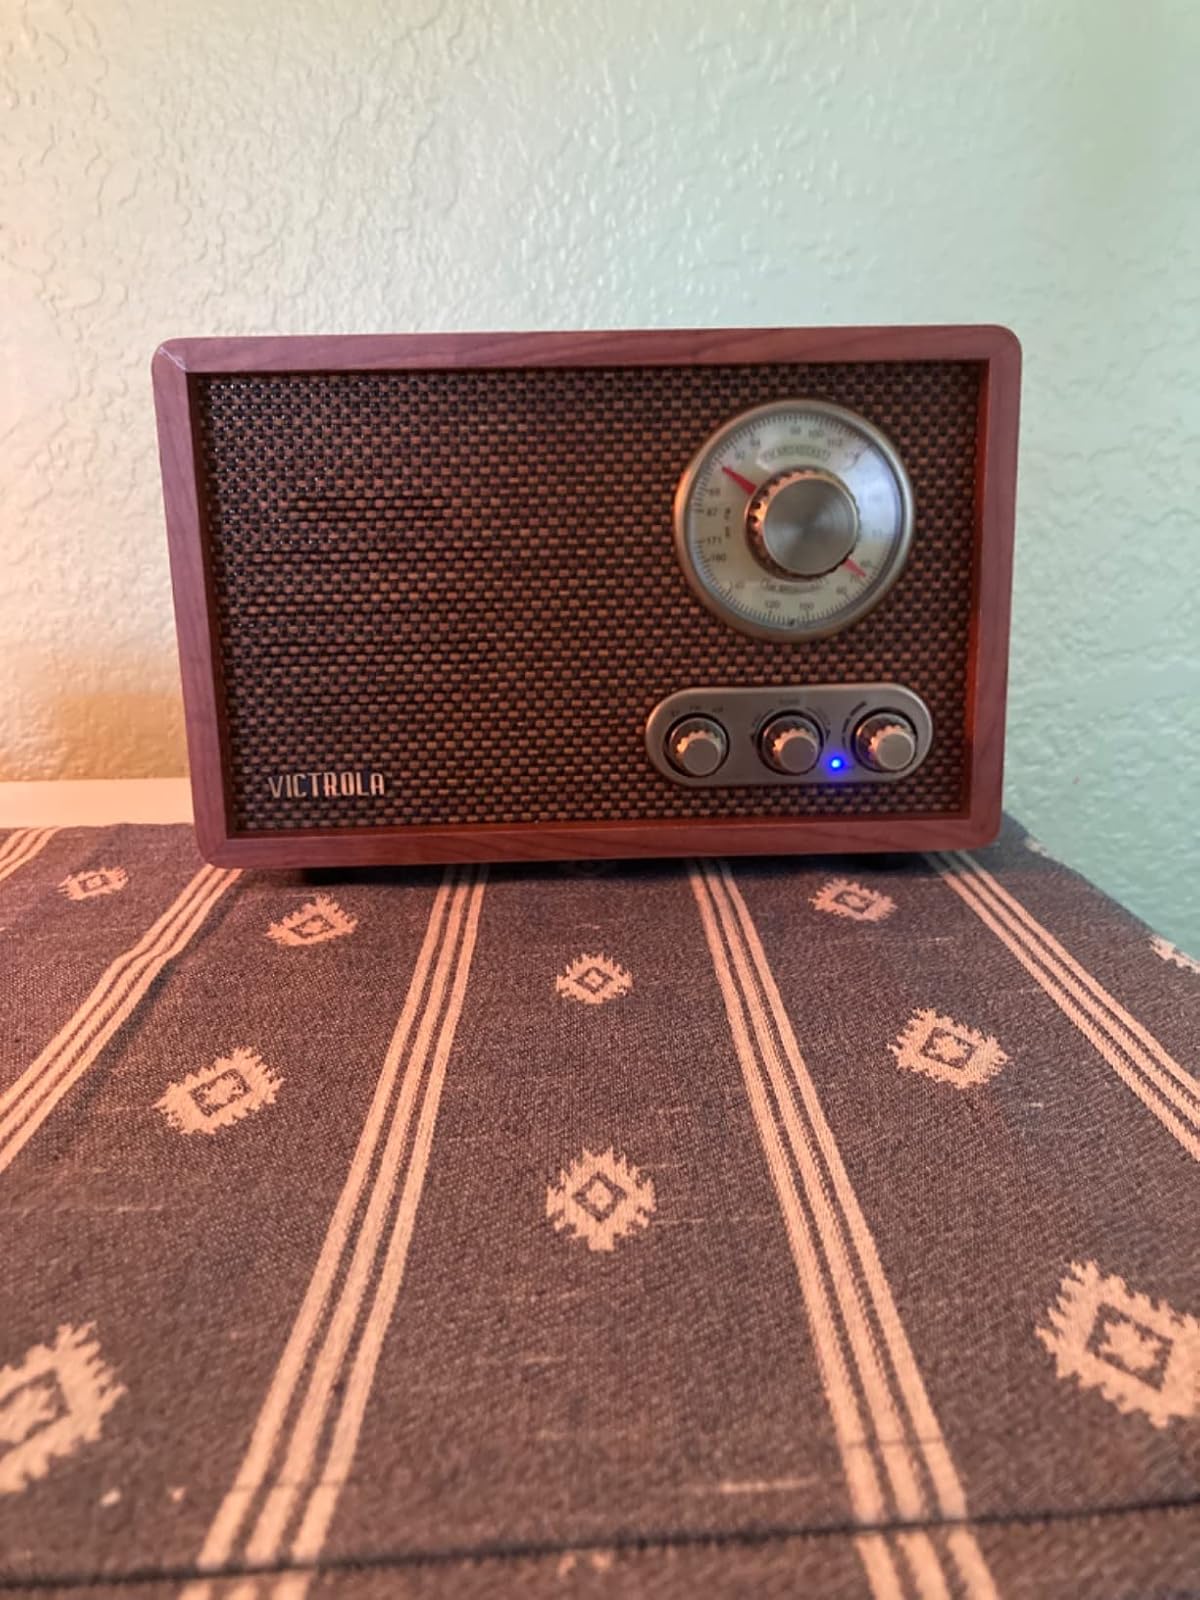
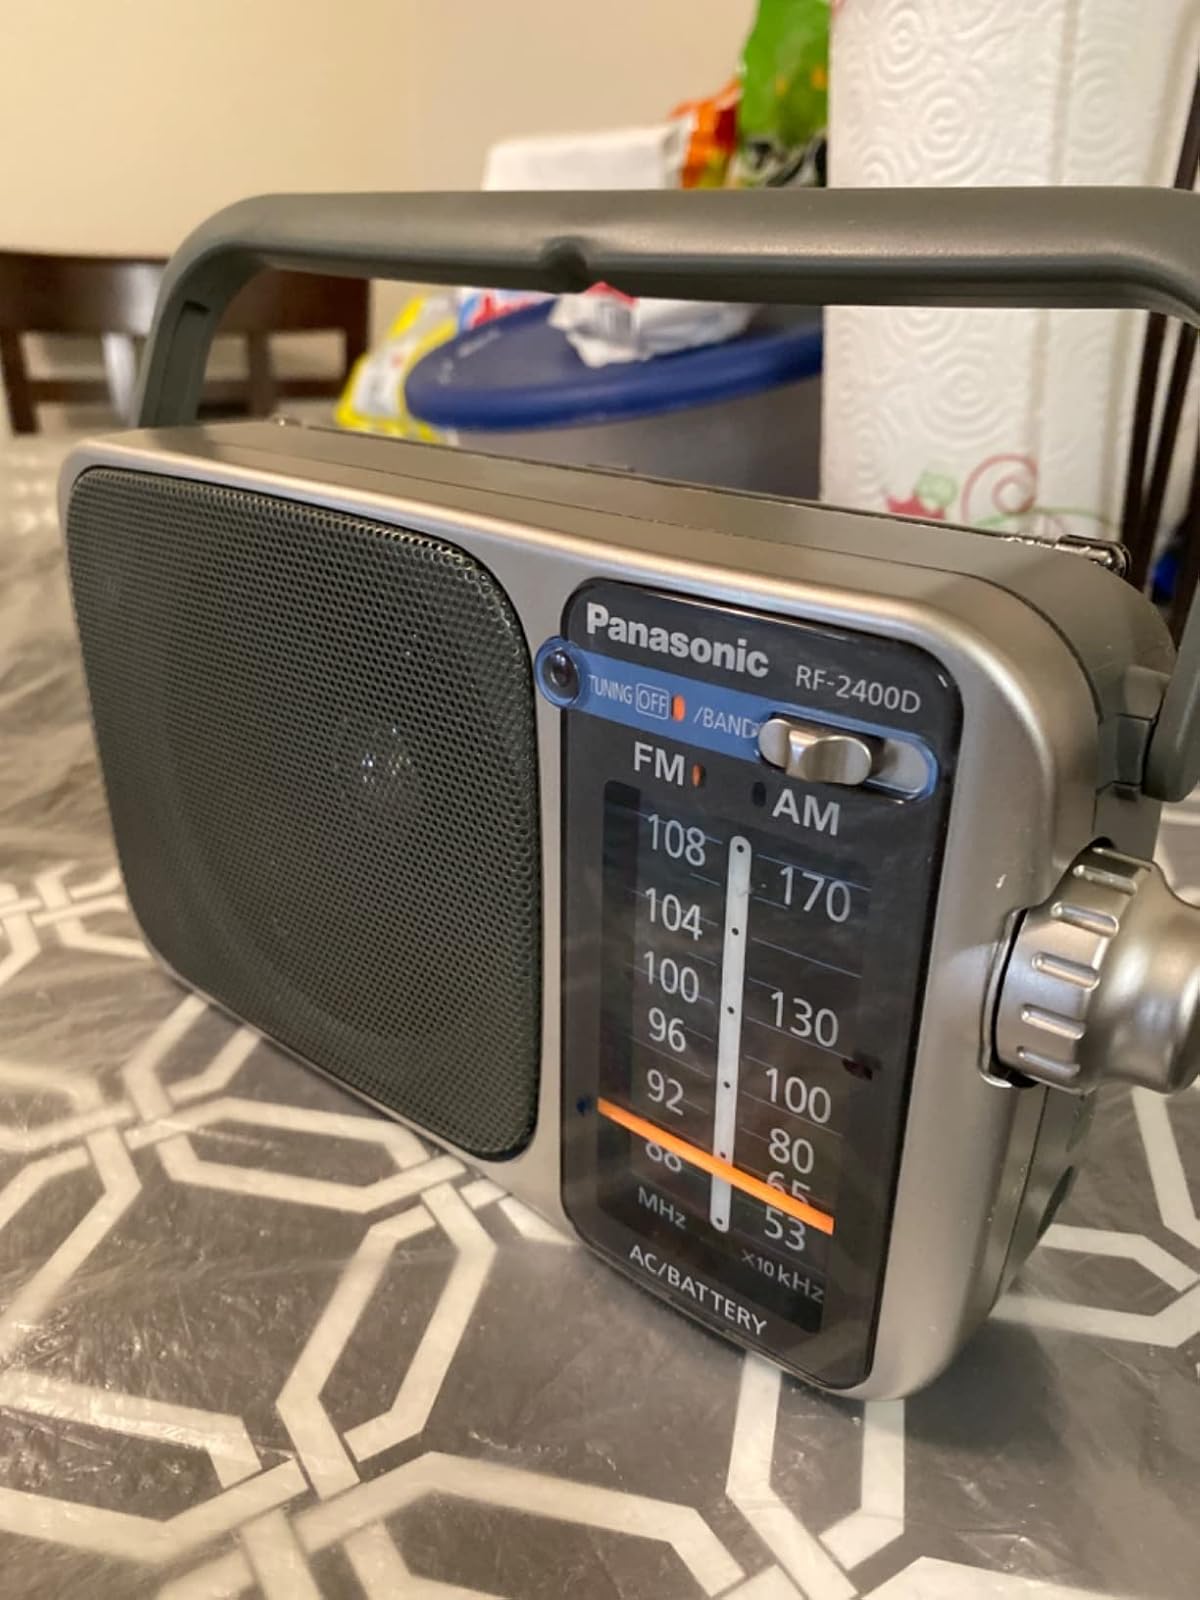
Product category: radio
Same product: no